John Morphett

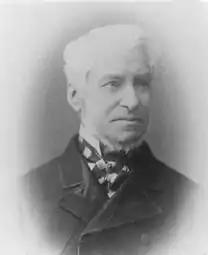
John Morphett, c. 1885

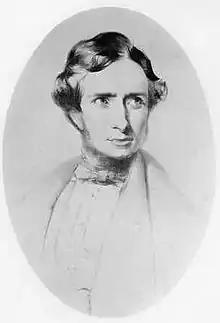
Sir John Morphett, c. 1834

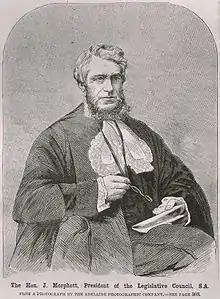
John Morphett, c. 1866

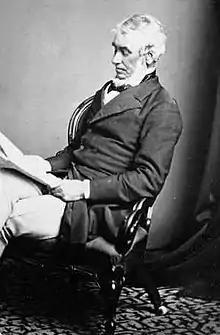
Sir John Morphett, c. 1880

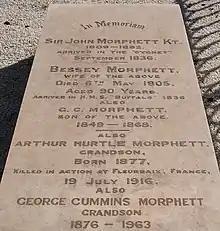
Gravestone in West Terrace Cemetery.

Sir John Morphett (4 May 1809 – 7 November 1892) was a South Australian pioneer, landowner and politician. His younger brother George Morphett was also an early settler in South Australia.